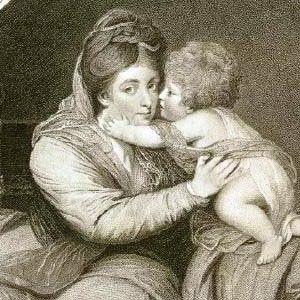
Peniston Lamb, 1ᵉʳ vicomte Melbourne, titré Sir Peniston Lamb, deuxième baronnet, de 1768 à 1770, était un homme politique britannique qui siégea à la Chambre des communes de 1768 à 1793. Il était le père du Premier ministre William Lamb, 2ᵉ vicomte Melbourne.